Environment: real
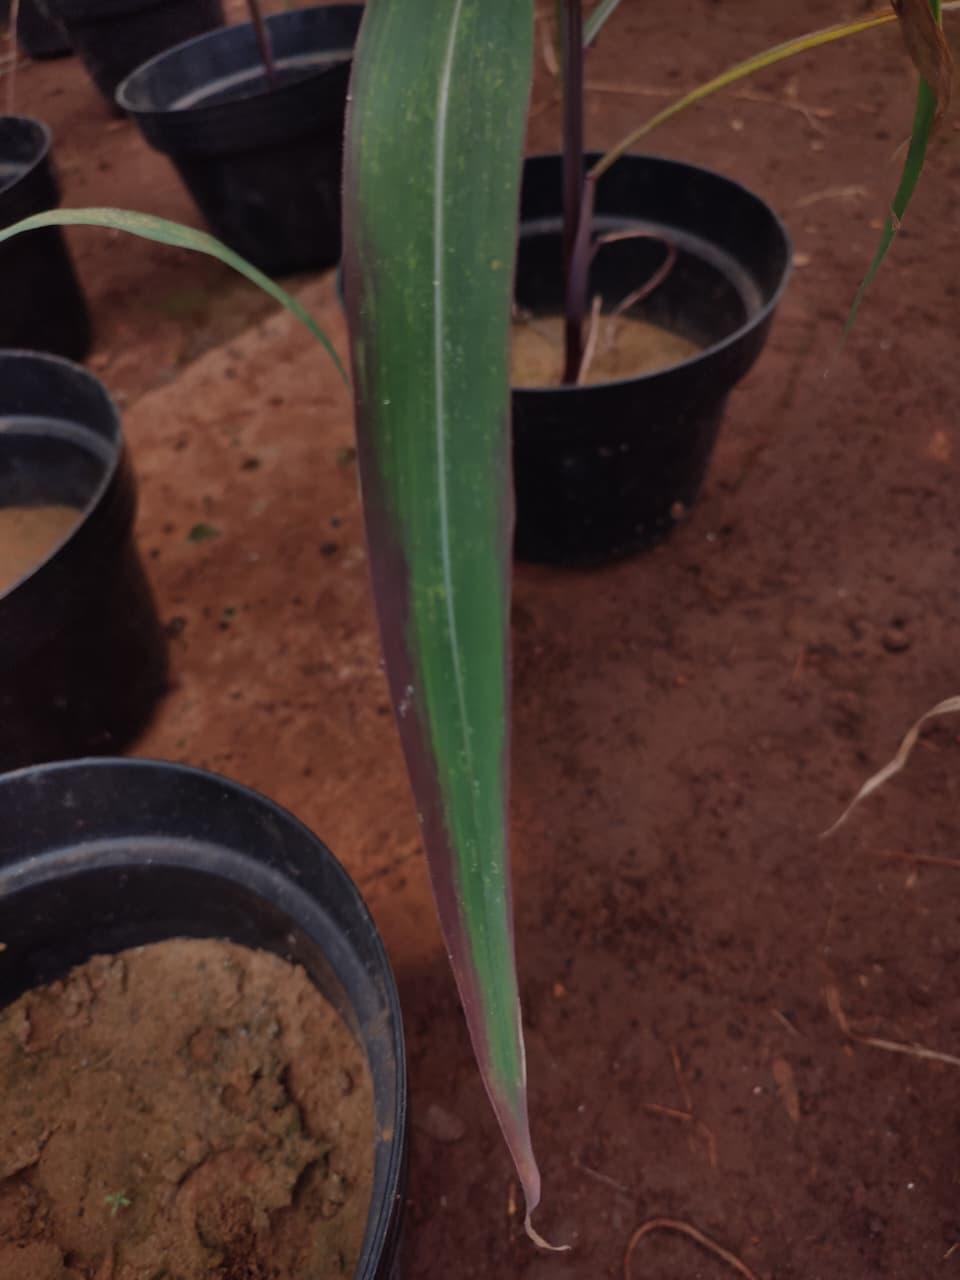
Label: phosphorus_deficiency